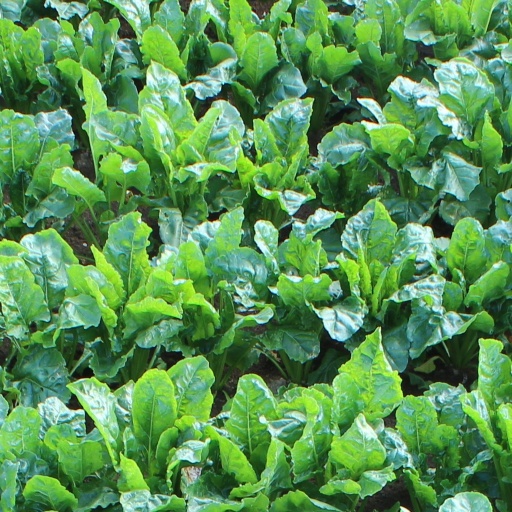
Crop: sugar beet